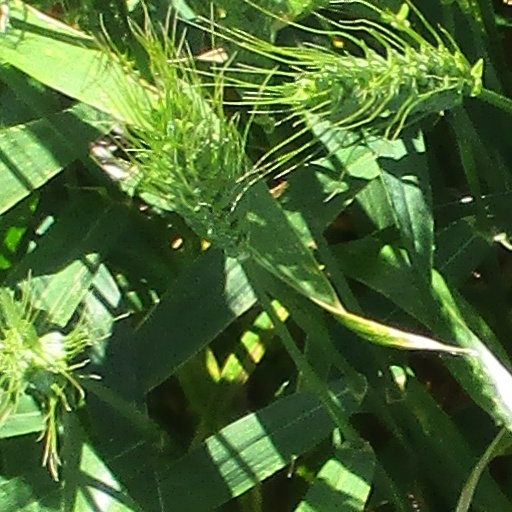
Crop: wheat